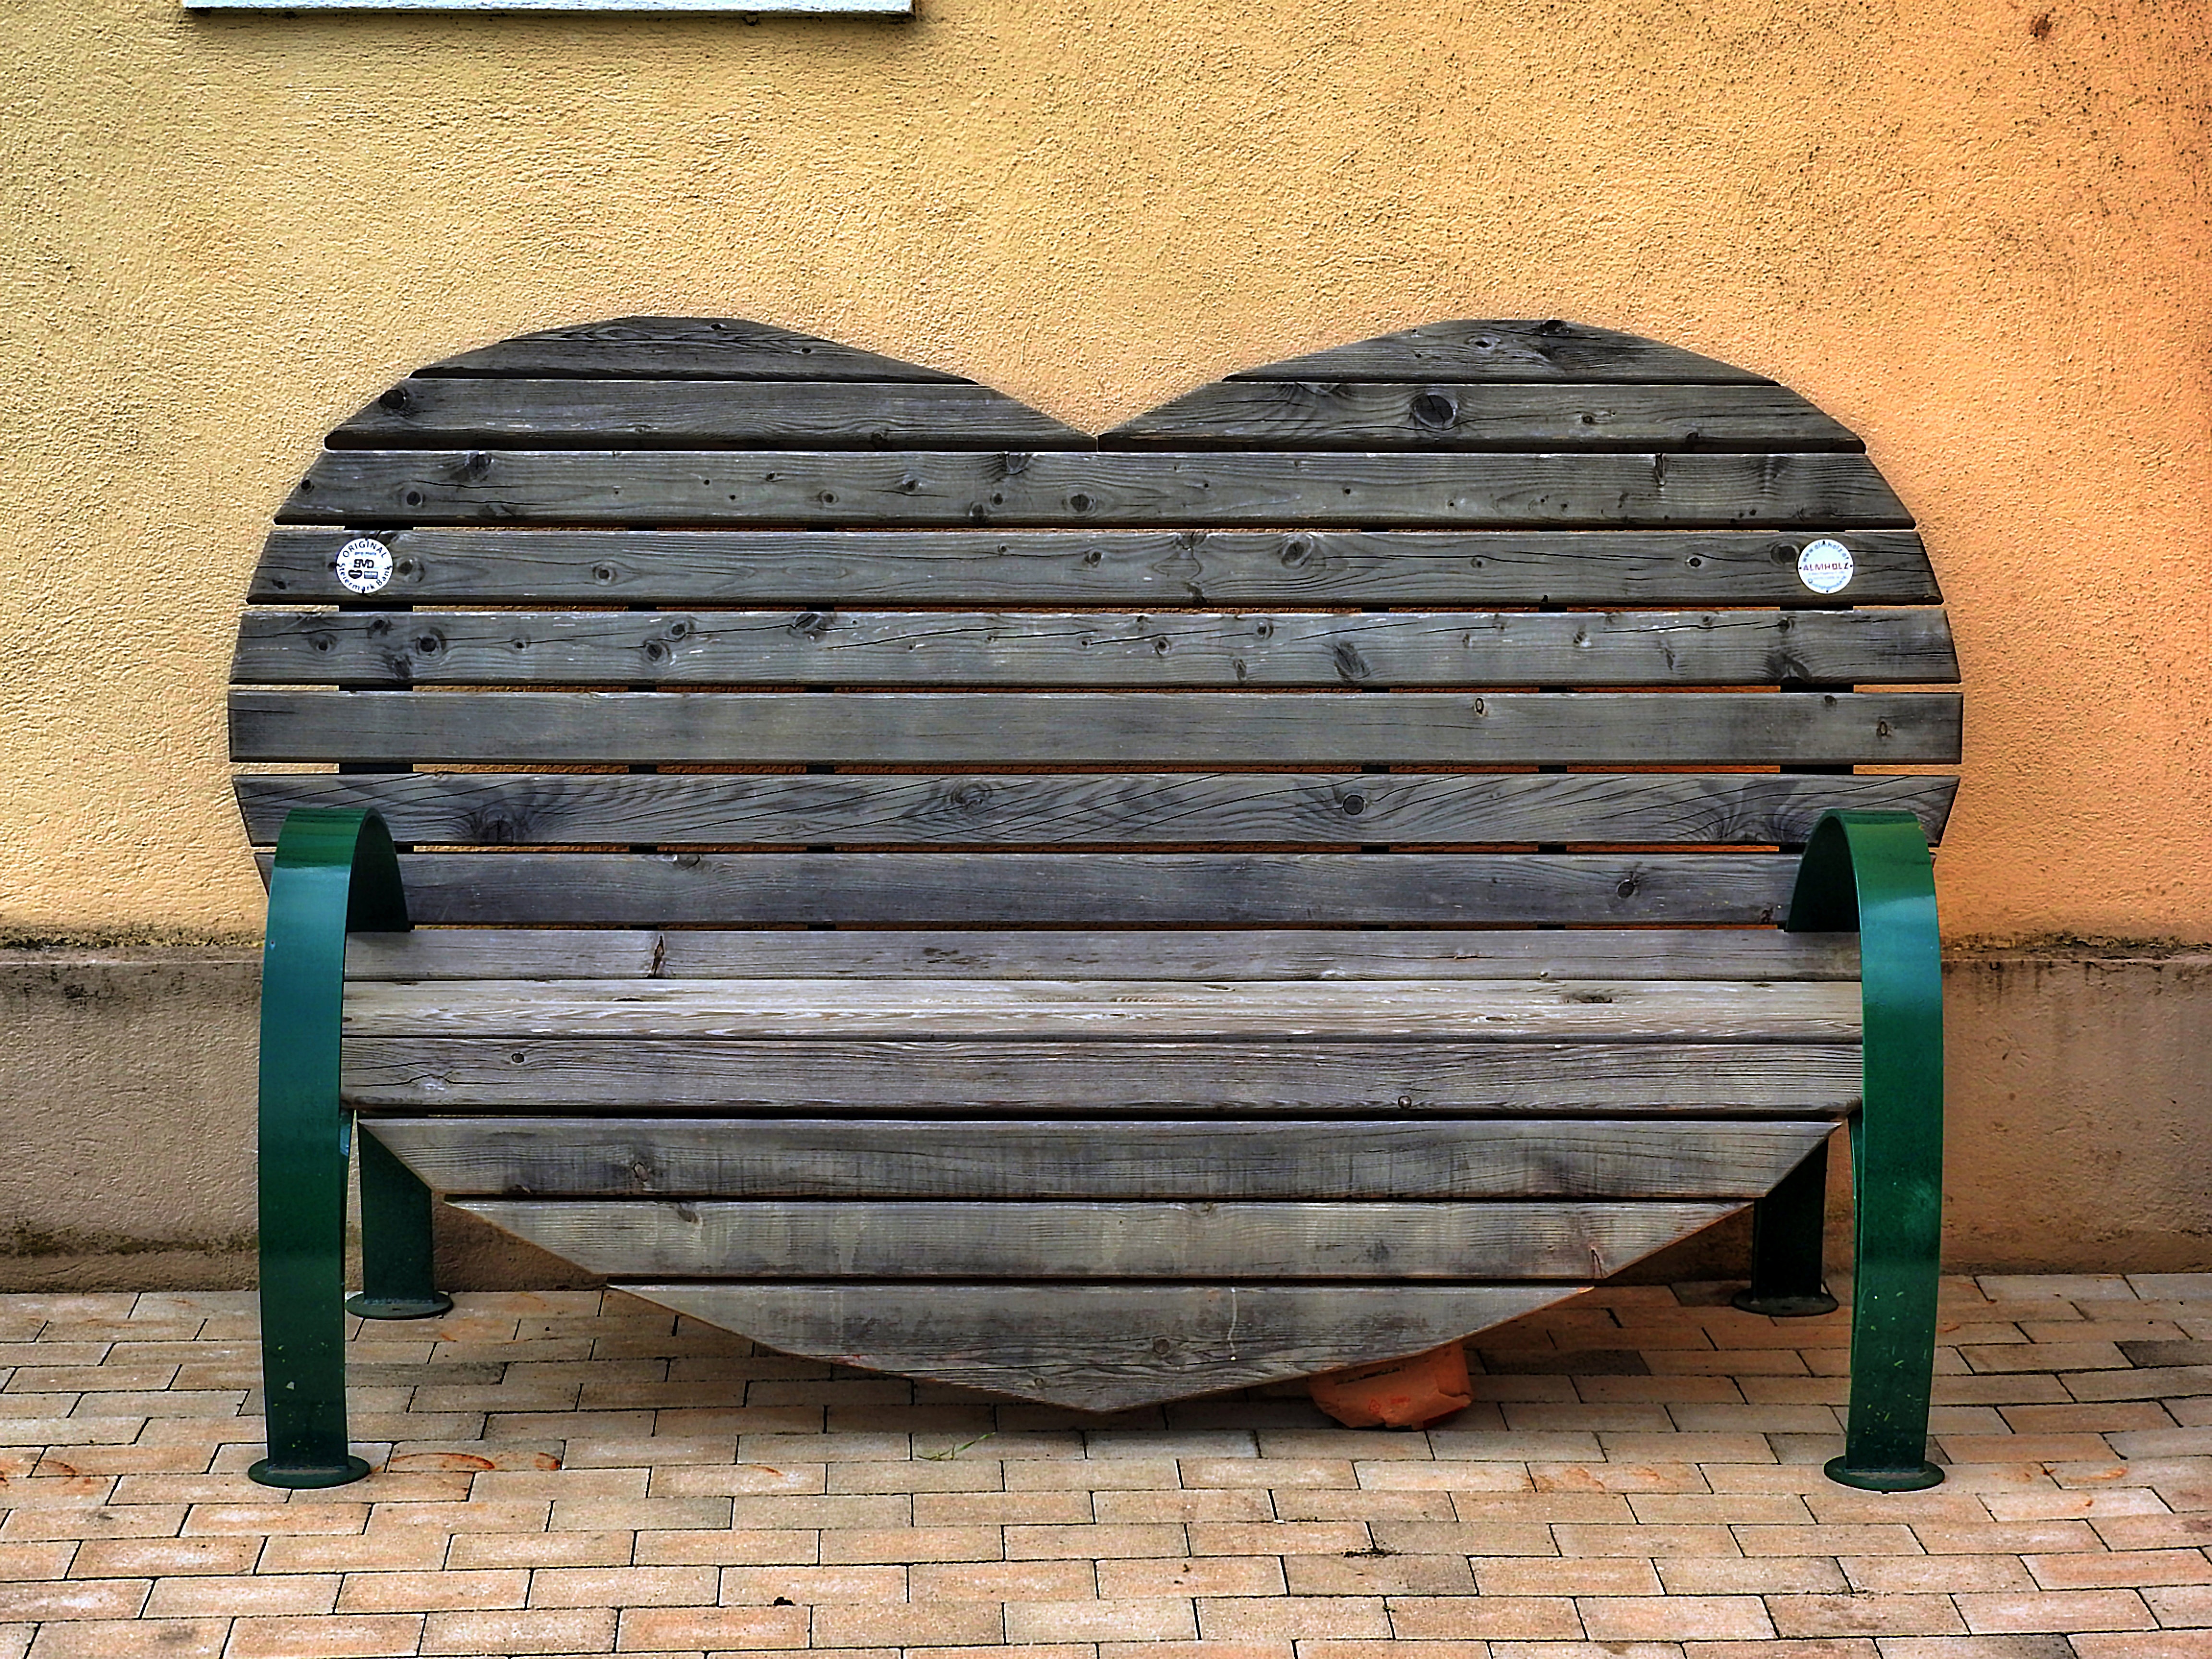
table, wood, bench, chair, seat, sitting, furniture, heart shape, bank, shape, man made object